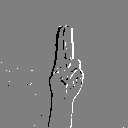
ASL letter: u